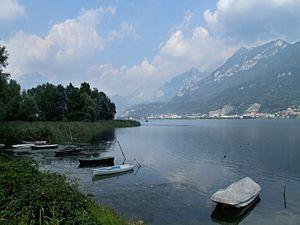
Le Lac de Garlate est un lac italien d'une superficie de 4,64 km² qui se trouve dans la province de Lecco en Lombardie.